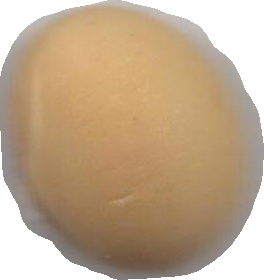
Variety: Grobogan